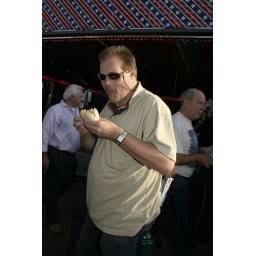
Een lekkere bourgondische foto tijdens een wielerwedstrijd in Putte-Kapellen (boven Antwerpen) najaar 2005. Gemaakt door Angela van Kaam.